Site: brandenburg
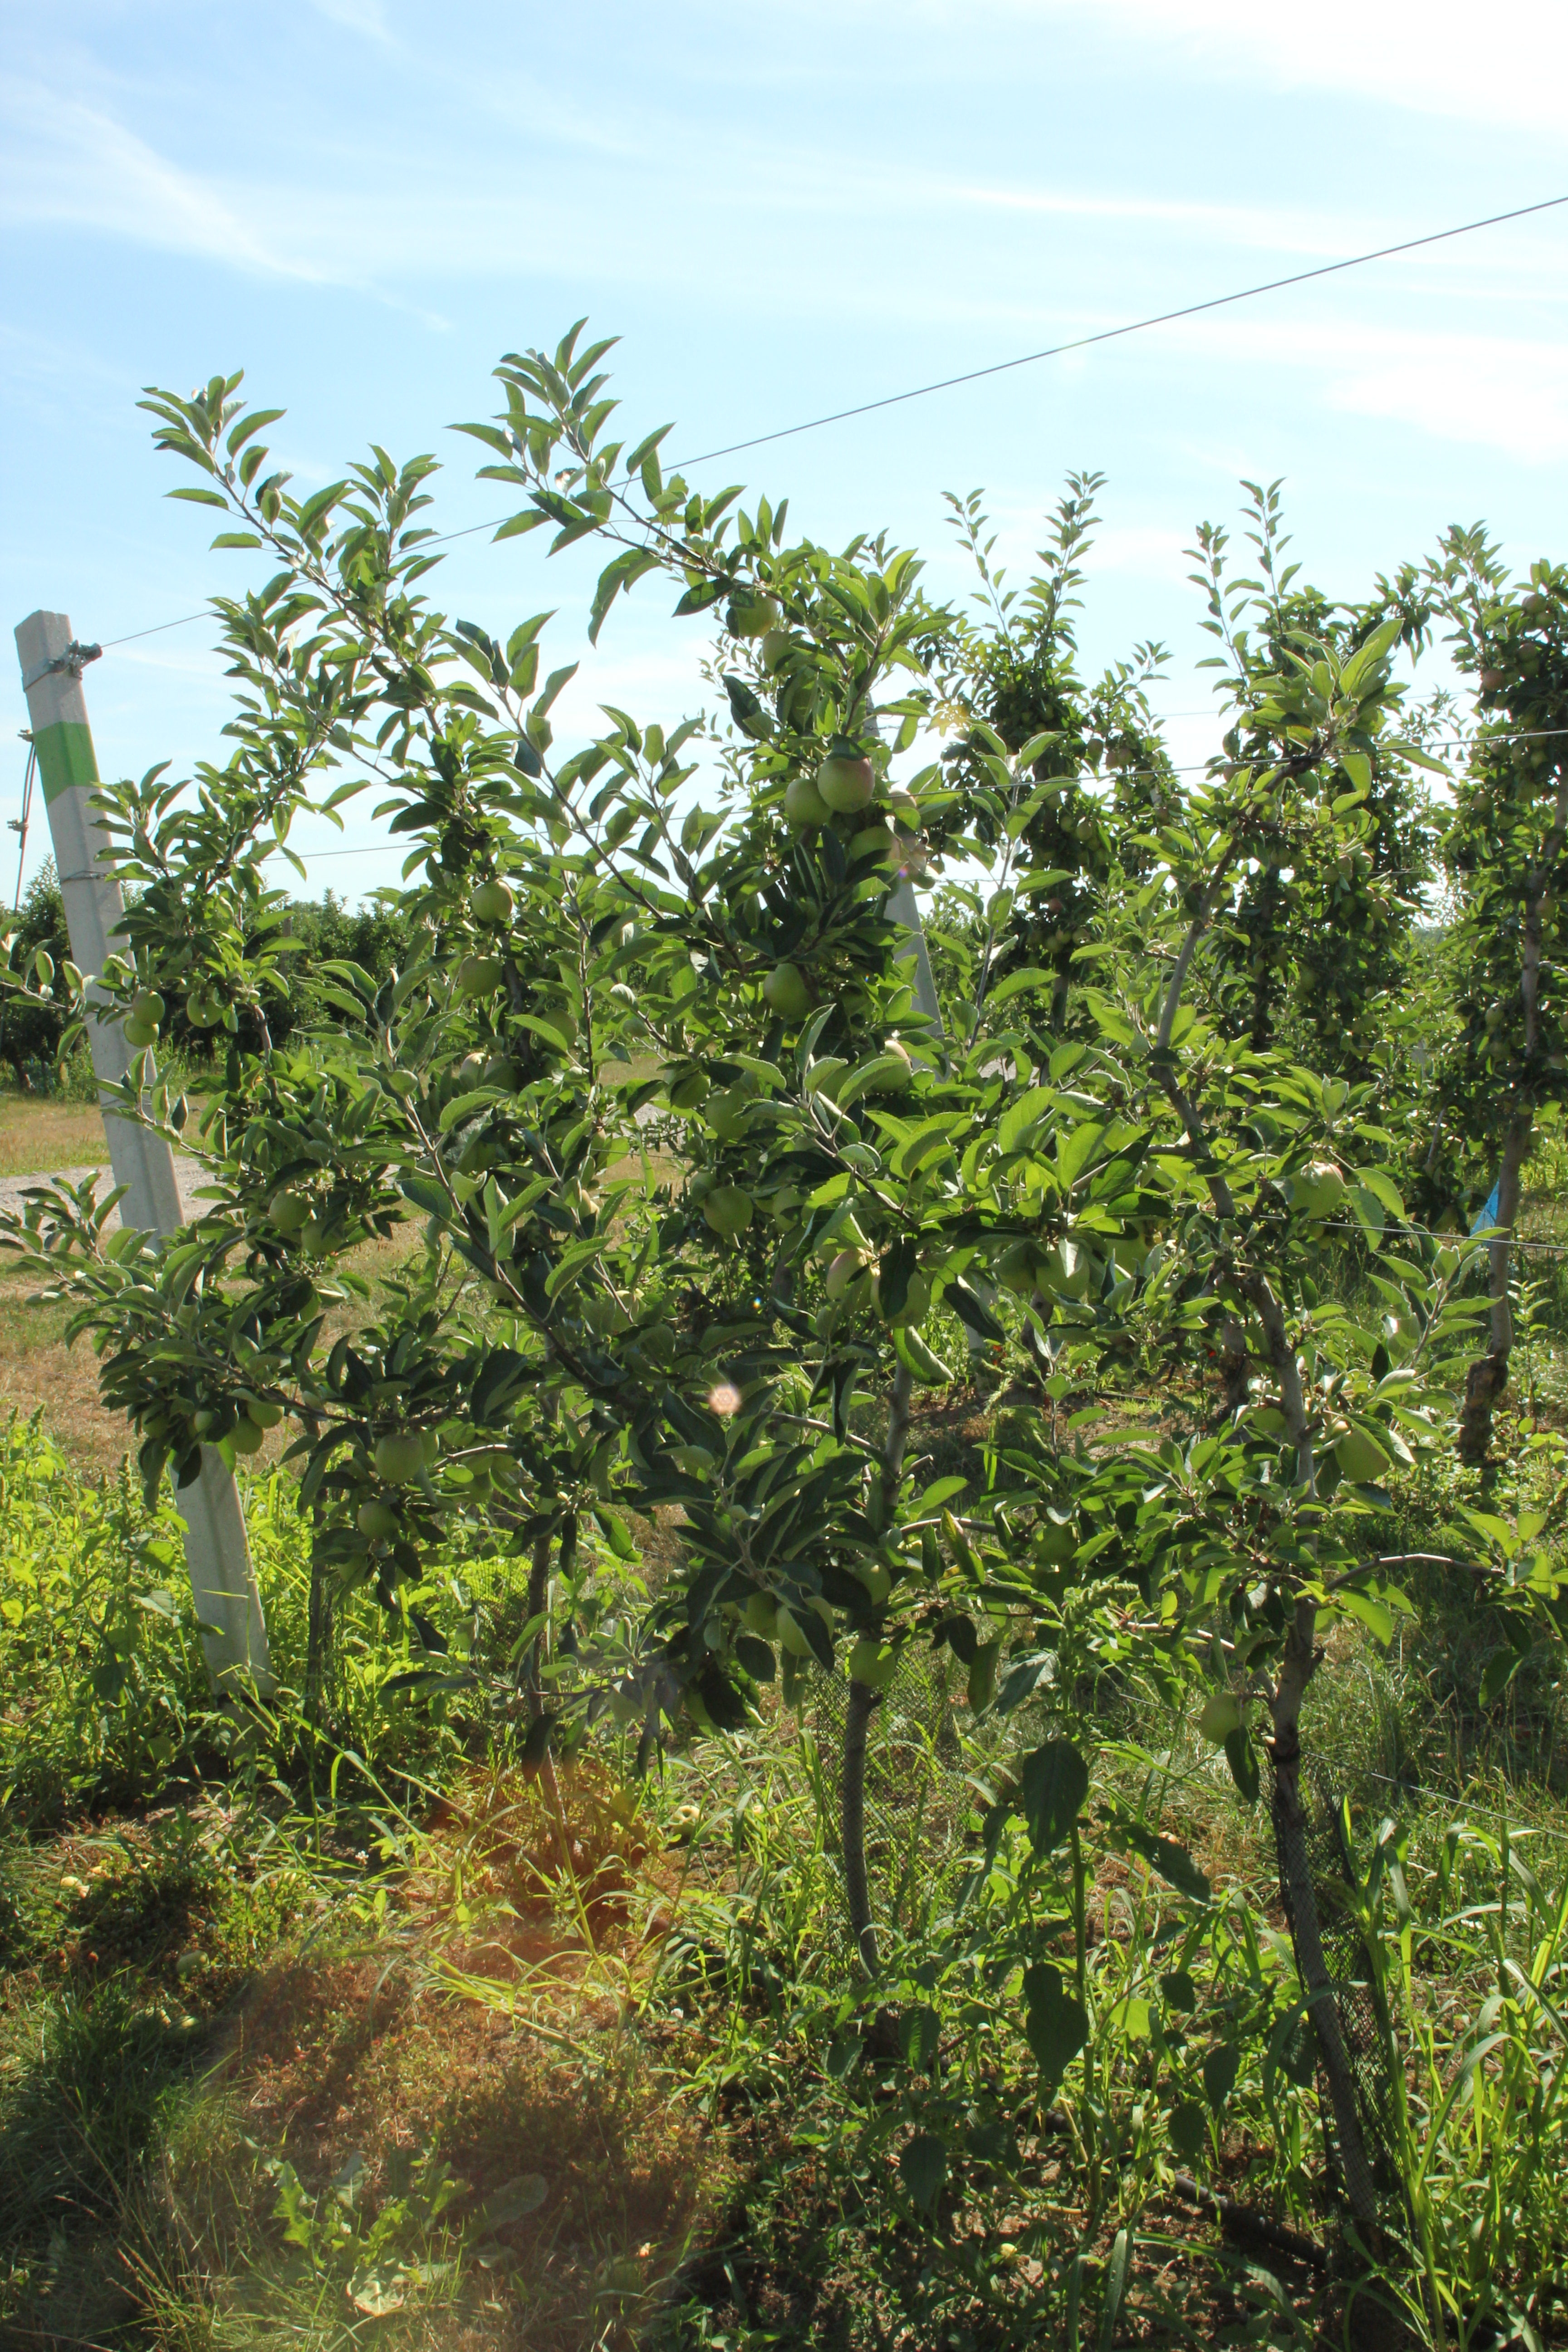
Growth stage (BBCH 77): Development of fruit